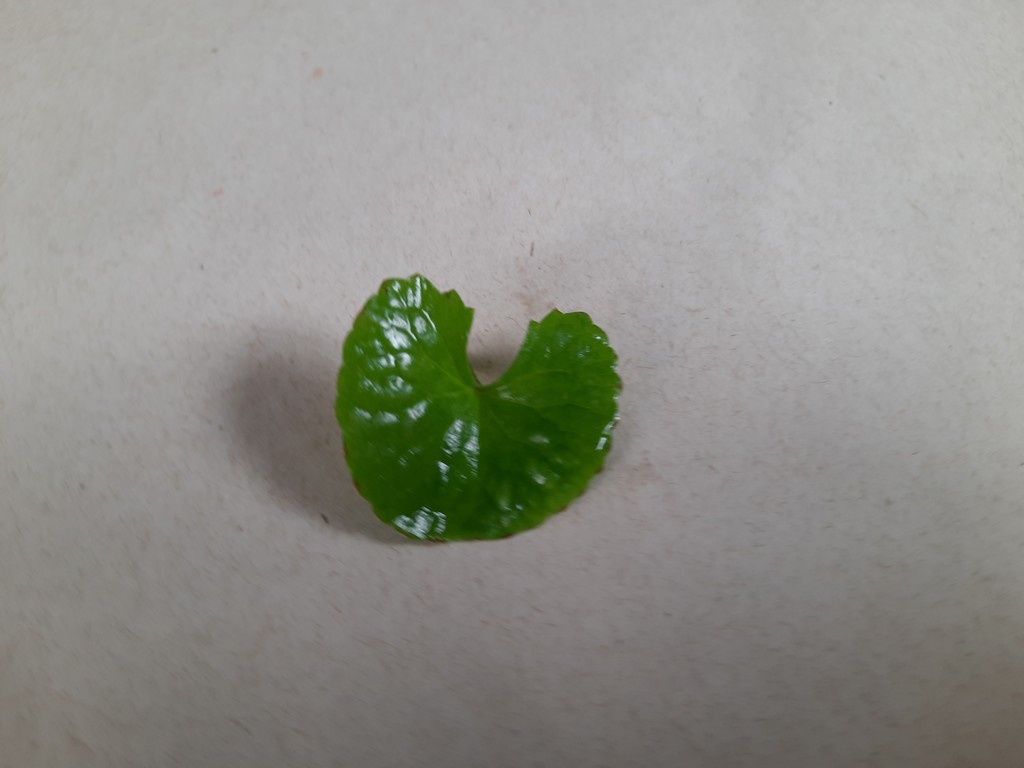
Label: Healthy